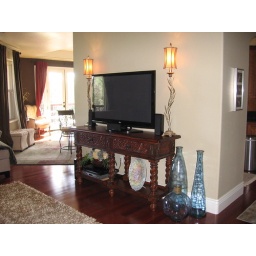
Buffet could go here with flat screen on wall above